Ashbourne, Derbyshire

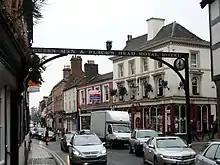
Grade II listed sign for the Green Man & Black's Head Royal Hotel

Ashbourne is a market town in the Derbyshire Dales district in Derbyshire, England, west of Derby. Its population was measured at 8,377 in the 2011 census and was estimated to have grown to 9,163 by 2019. It has many historical buildings and independent shops. The town offers a historic annual Shrovetide football match. Its position near the southern edge of the Peak District makes it the closest town to Dovedale, to which Ashbourne is sometimes referred to as the gateway.